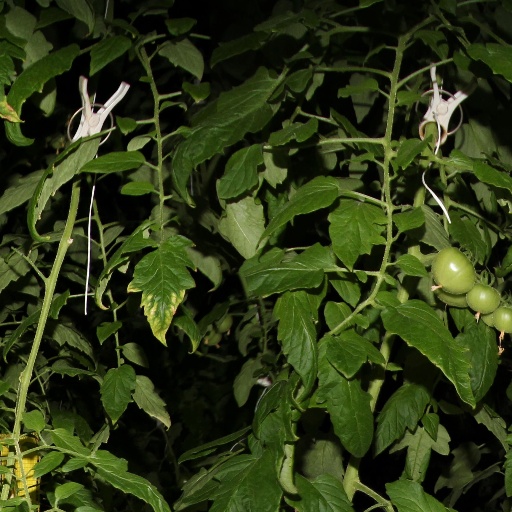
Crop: tomato